Answer in natural language. Considering the relative positions, where is simple brown wooden desk (highlighted by a blue box) with respect to dark cave wall decor photo (highlighted by a red box)? Choose between the following options: below or above
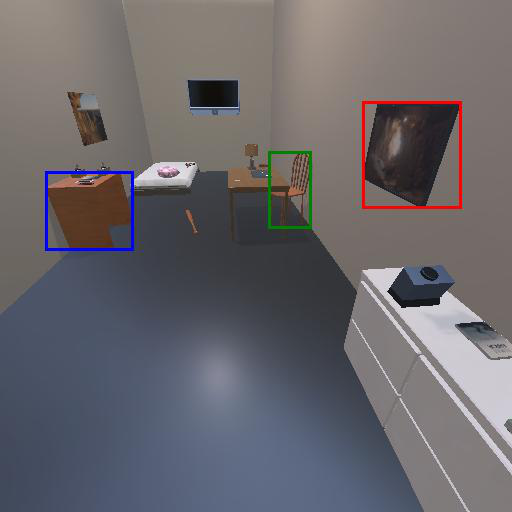
<answer>above</answer>